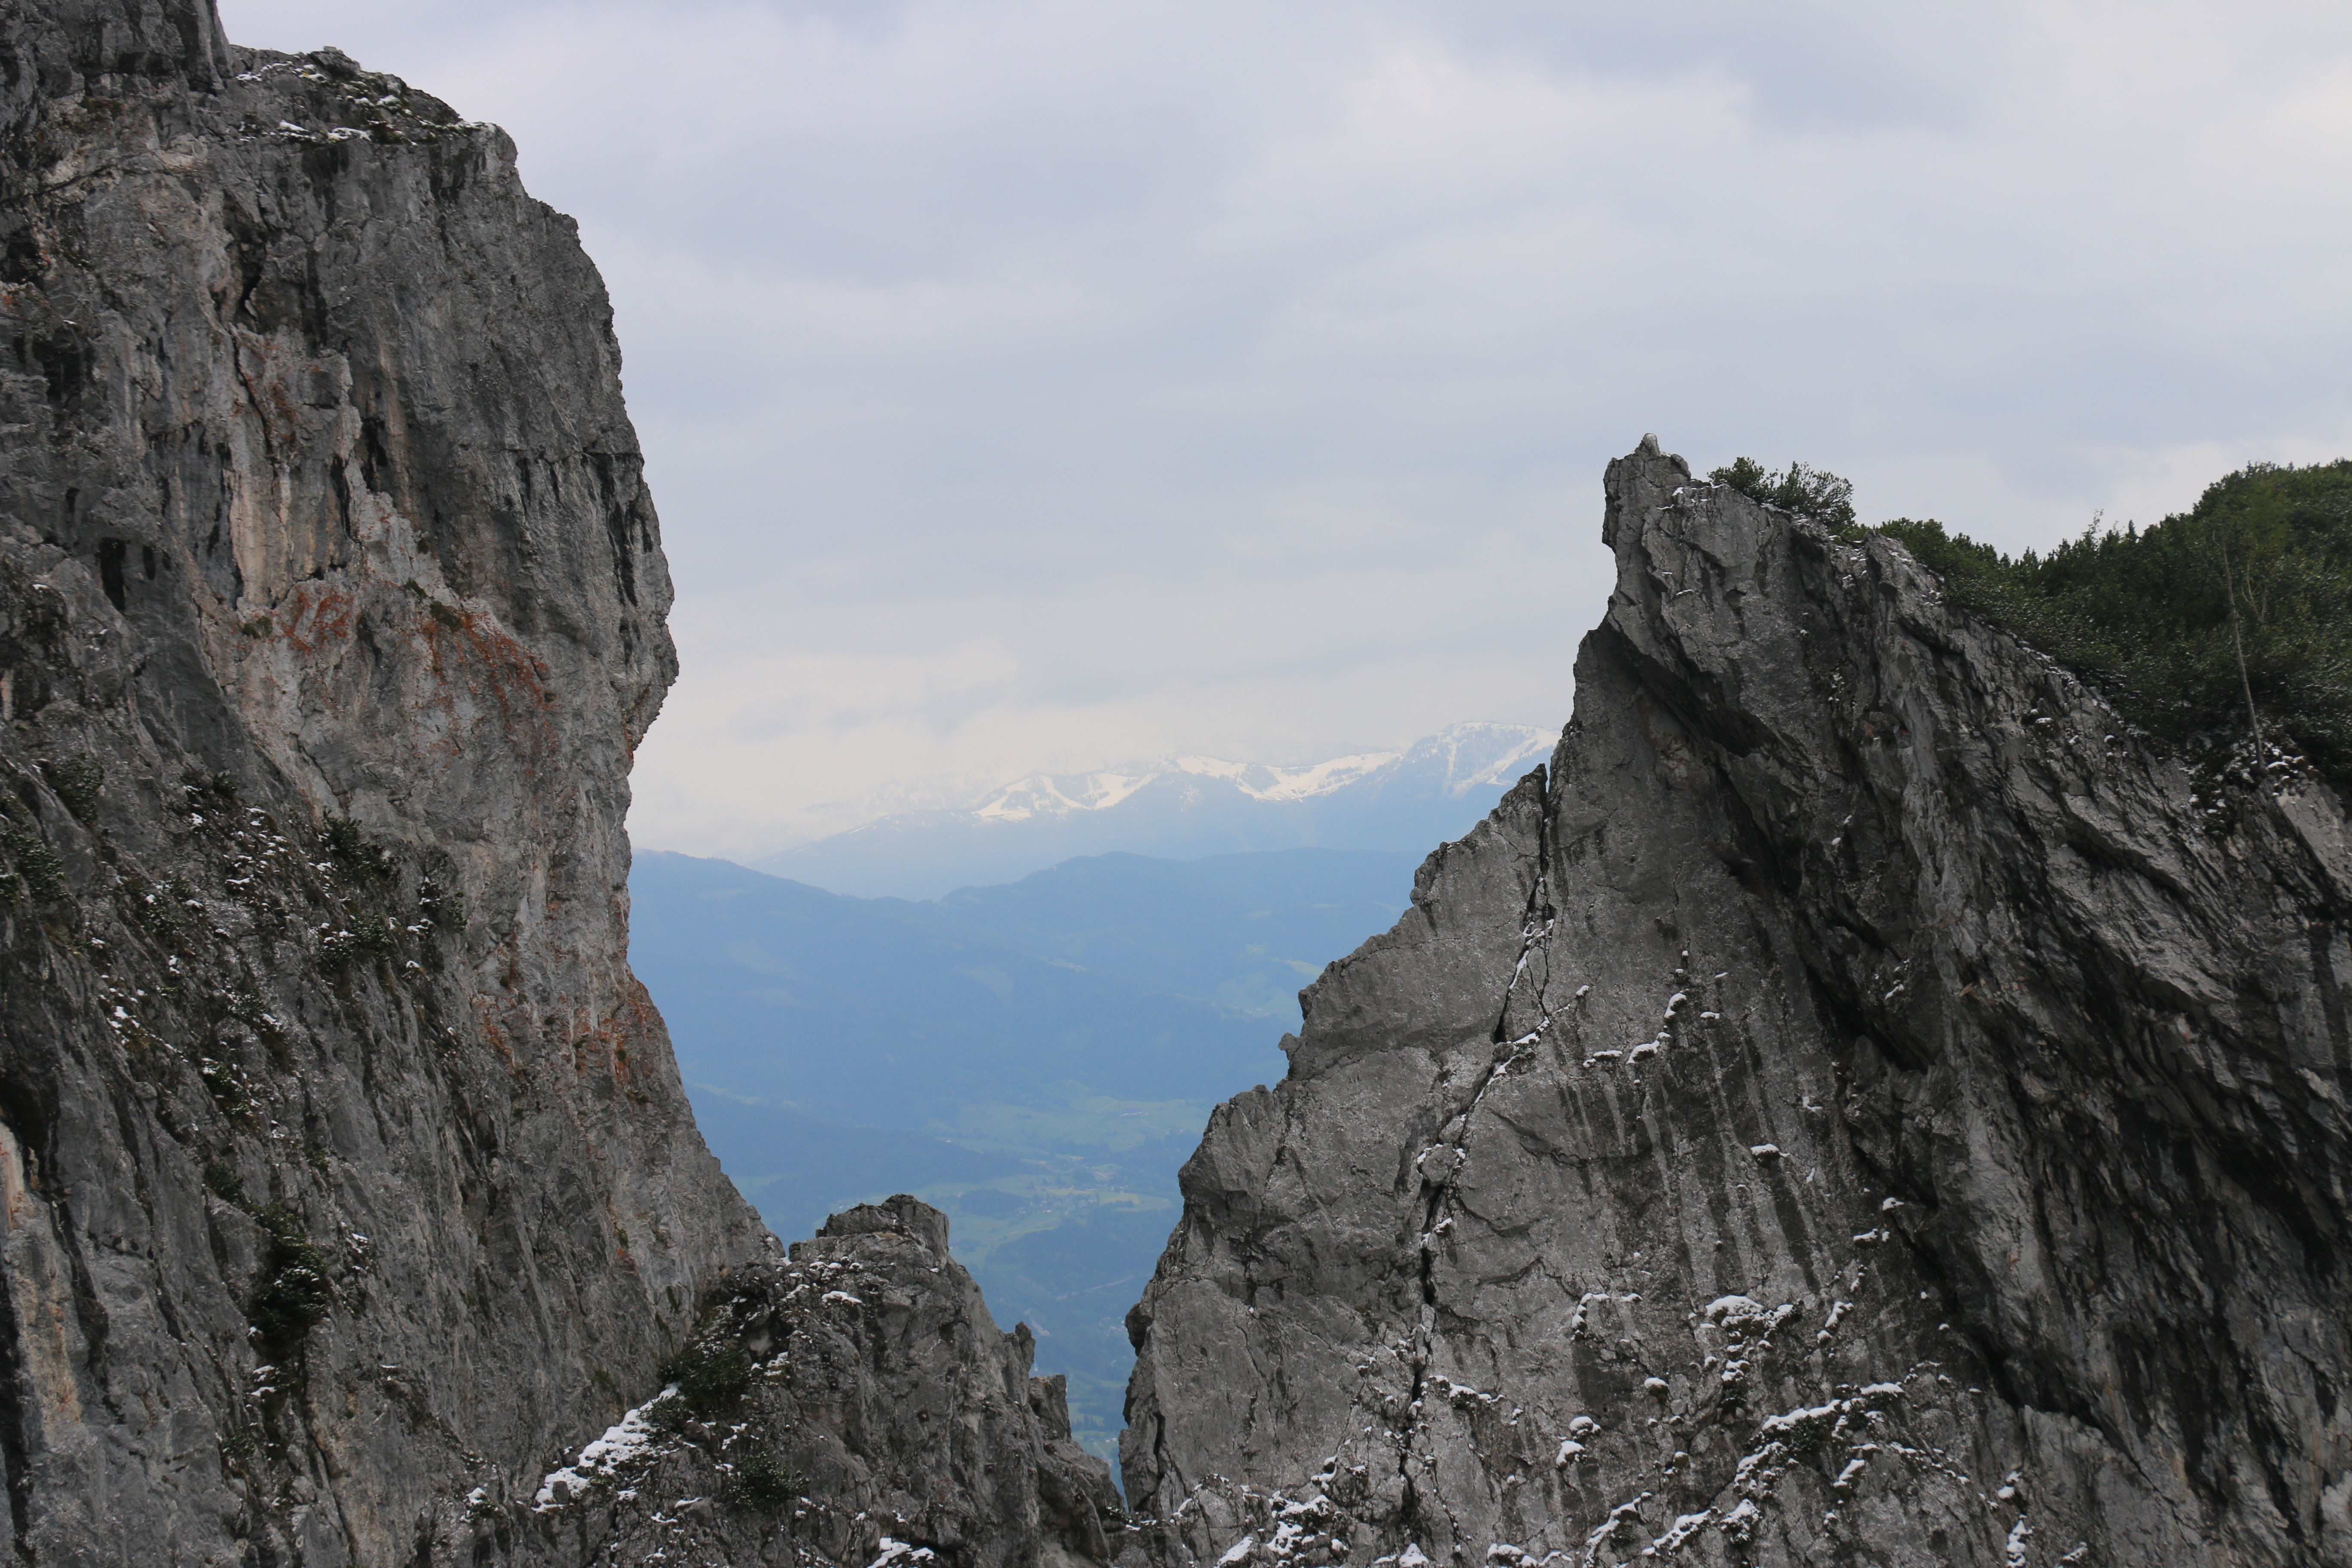
rock, walking, mountain, adventure, mountain range, formation, cliff, terrain, material, ridge, summit, geology, landform, geographical feature, mountainous landforms